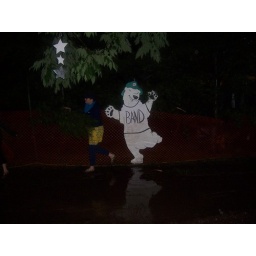
You can see the reflection in the lake that was grass a few days before.